Percival (band)

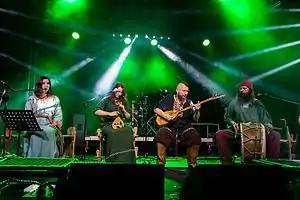
Percival at Wave-Gotik-Treffen 2017 in Leipzig

Percival or Percival Schuttenbach is a Polish folk metal band from Lubin, formed by musicians due to their fascination with history and historical reenactment in 1999. The name "Percival" refers not to any historical figure, but to the gnome named Percival Schuttenbach from Andrzej Sapkowski's "The Witcher" series of novels. The leaders of the band are Mikołaj Rybacki and Katarzyna Bromirska. They became known for their song "Lazare" which was used as a song for the soundtrack of "" video game.